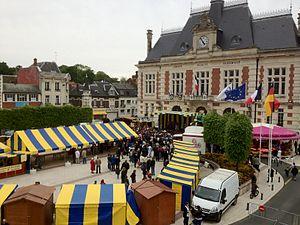
Hotel de Ville de Chauny pendant la fête Rabelais
Chauny est une ville des Hauts-de-France, du département de l’Aisne. Ses habitants sont les Chaunois et les Chaunoises.